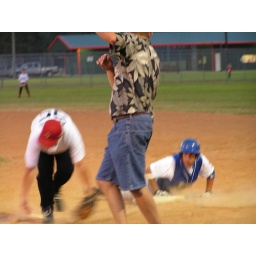
thats me in the blue, and Jacob A in the white missing the ball